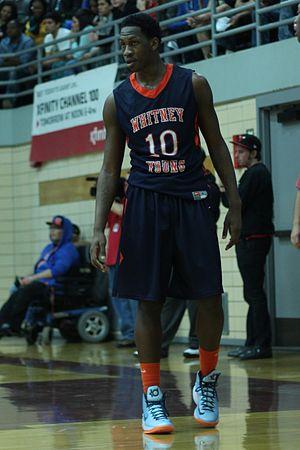
L. J. Peak, né le 2 février 1996, à Gaffney, en Caroline du Sud, est un joueur américain de basket-ball. Il évolue au poste d'arrière.